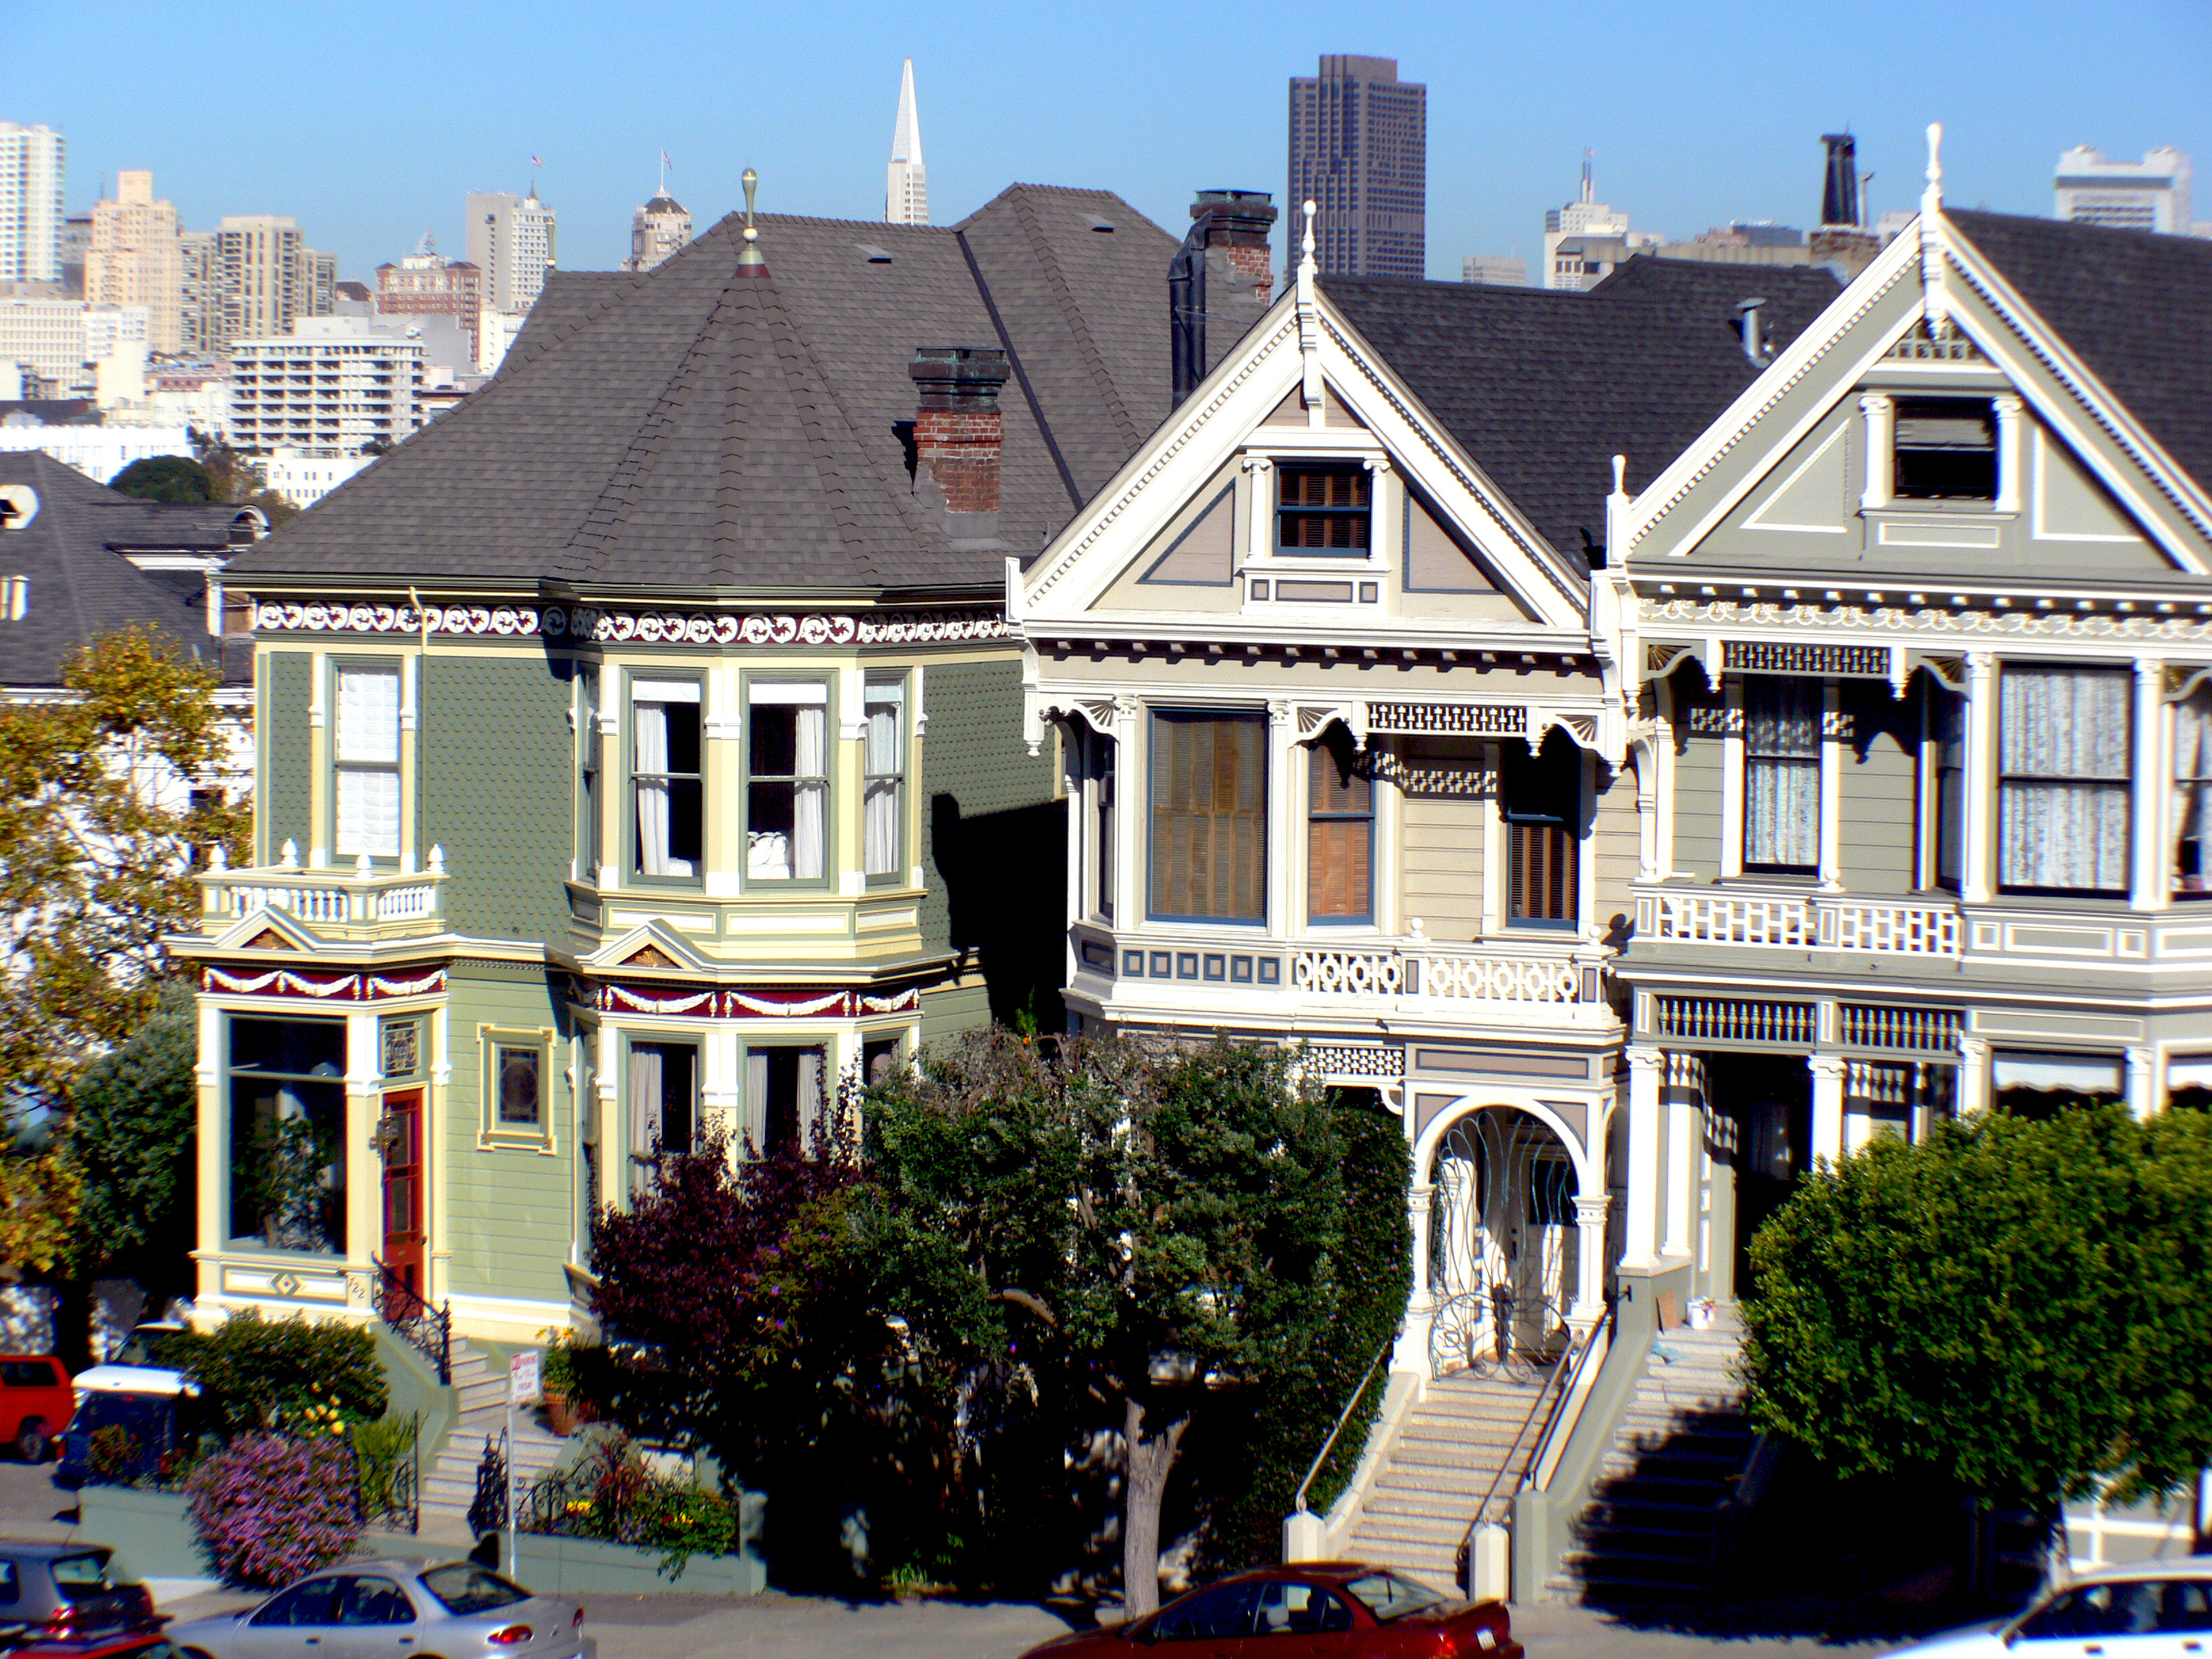
architecture, mansion, house, town, building, home, suburb, facade, publicdomain, sanfrancisco, houses, estate, paintedladies, almosquare, victorian, condominium, neighbourhood, residential area, outdoor structure